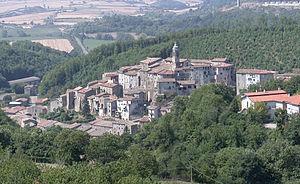
Latera est une commune italienne de la province de Viterbe dans la région du Latium en Italie.